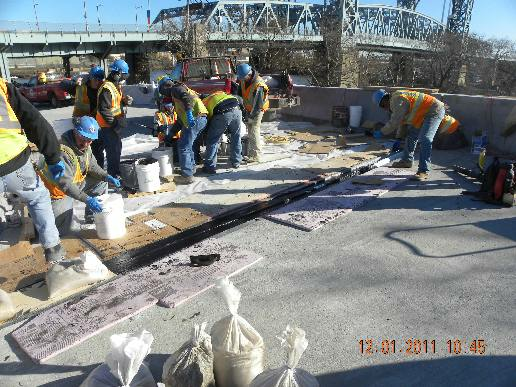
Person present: Yes